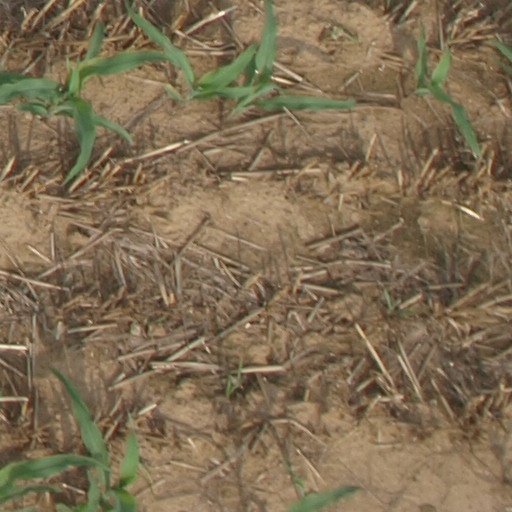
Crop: maize; corn